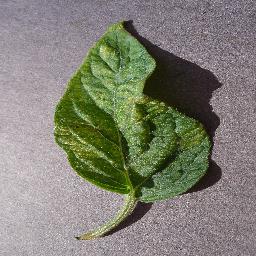
Label: Tomato___Spider_mites Two-spotted_spider_mite